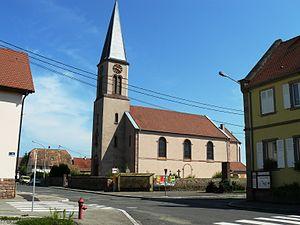
L'église Saint-Sigismond d'Heidolsheim
Heidolsheim est une commune française située dans le département du Bas-Rhin, en région Grand Est.